Le Pin, Calvados

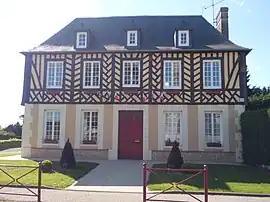
Town hall

Le Pin is a commune in the Calvados department in the Normandy region in northwestern France.